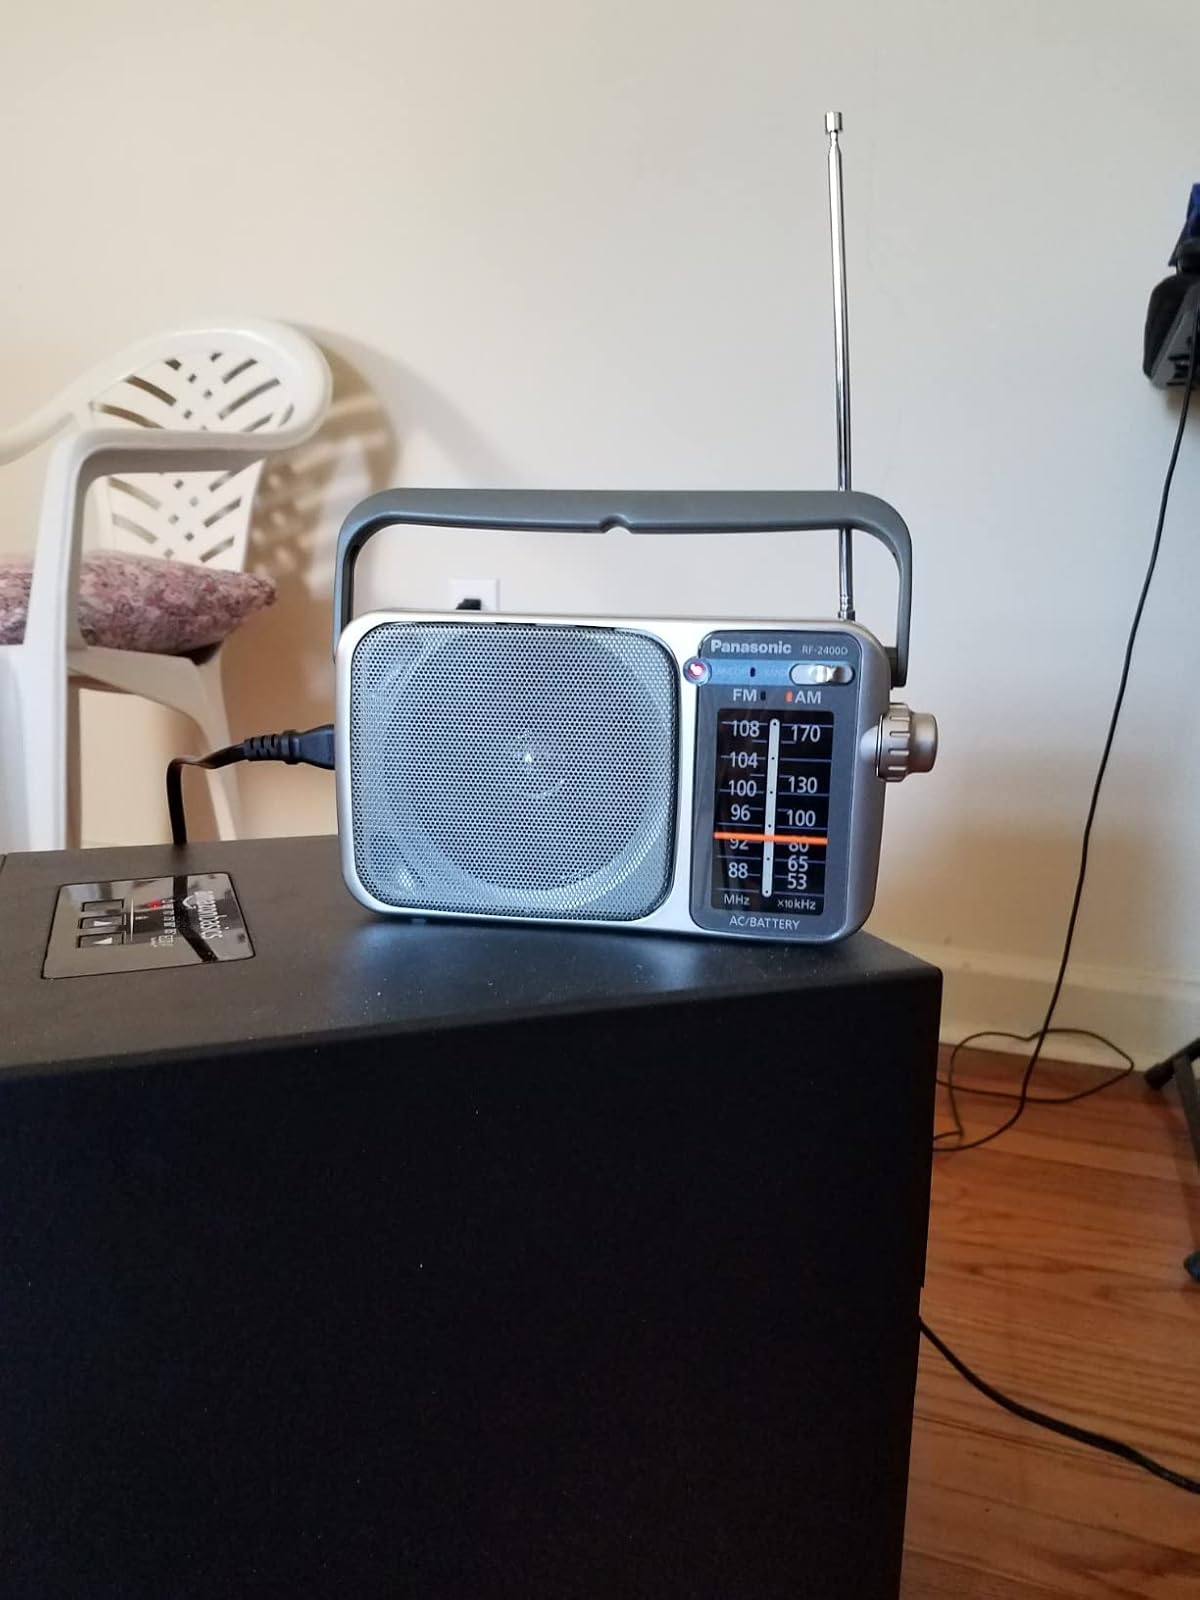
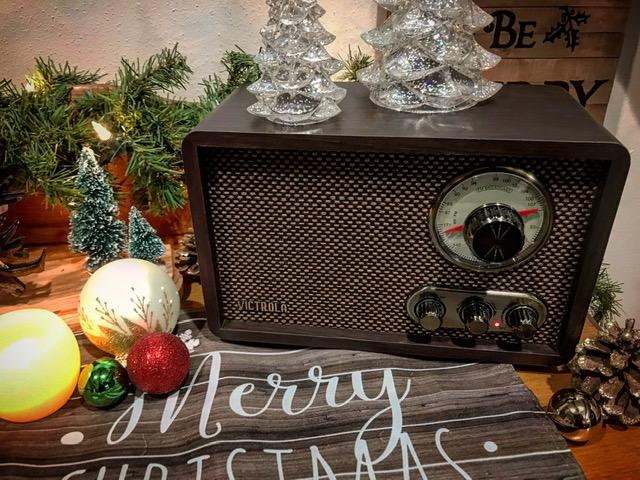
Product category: radio
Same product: no